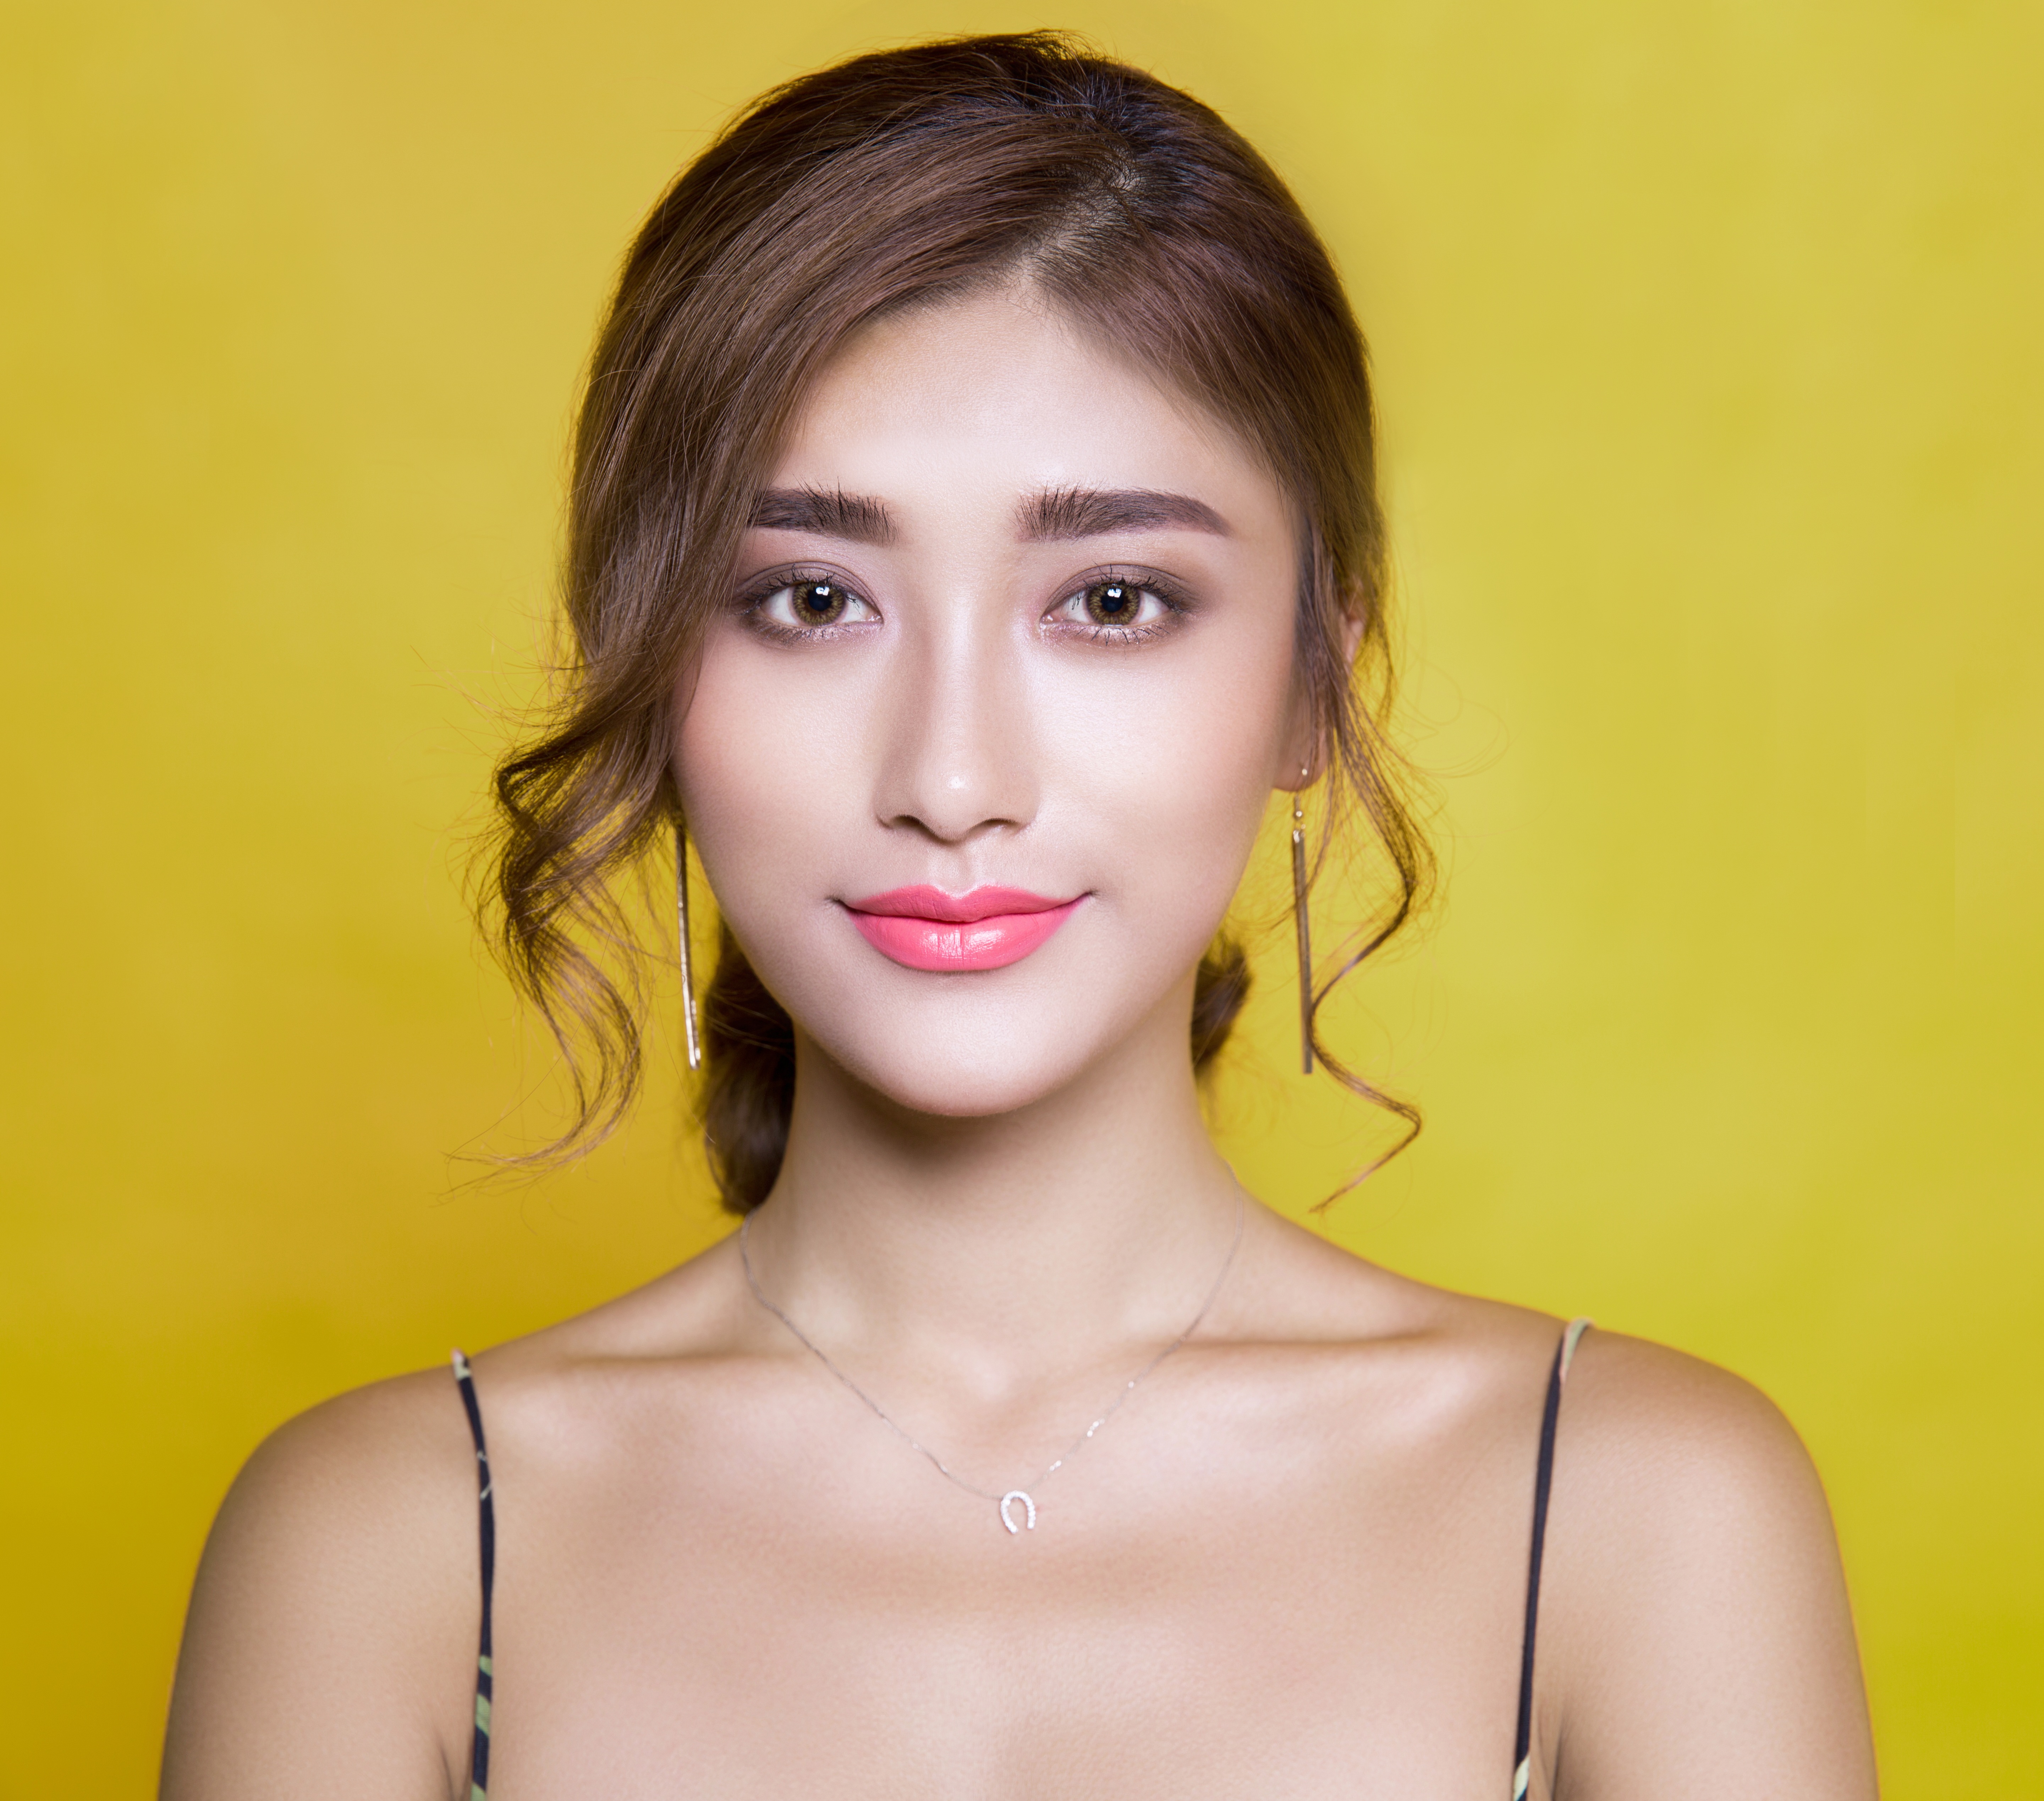
Gender: women